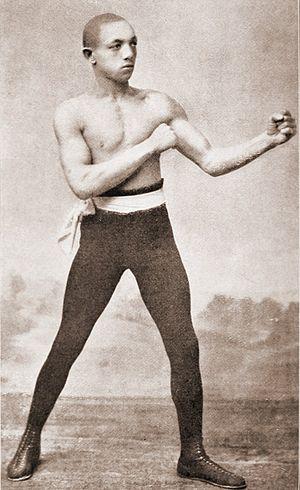
Cette page concerne des événements d'actualité qui se sont produits durant l'année 1870 dans la province canadienne de la Nouvelle-Écosse.
Cette page concerne des événements d'actualité qui se sont produits durant l'année 1908 dans la province canadienne de la Nouvelle-Écosse.
George Dixon est un boxeur canadien né le 29 juillet 1870 à Africville, Halifax, et mort le 6 janvier 1908. Après avoir remporté le titre des poids coqs en 1890, il devient le premier athlète noir à remporter un championnat du monde tout sport confondu, neuf ans avant le cycliste Major Taylor. Dixon est également le premier champion du monde de boxe né au Canada.